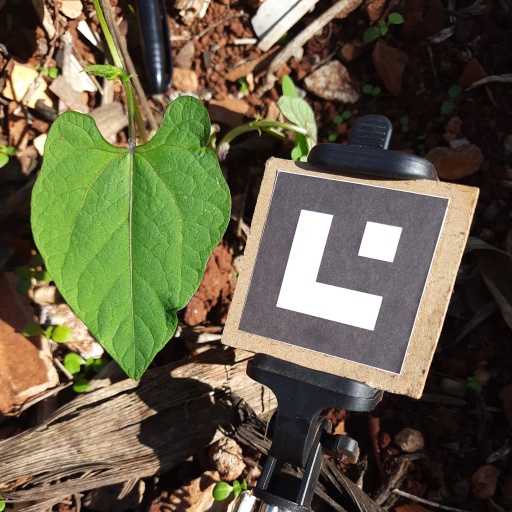
Observations: wavy surface, no eating holes, under sunlight